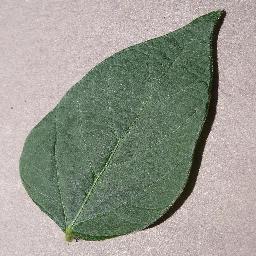
Label: Soybean___healthy